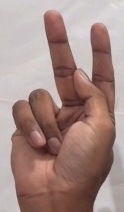
ASL sign: K